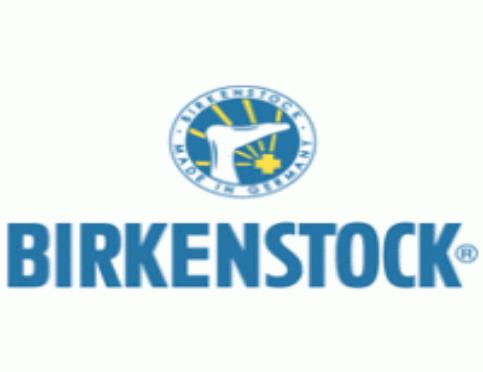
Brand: Birkenstock
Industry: Clothes